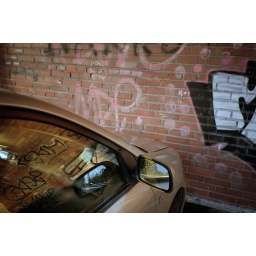
car by the wall